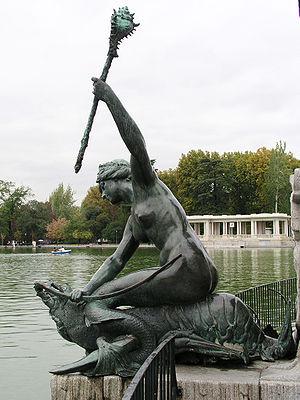
Une sirène est une créature légendaire mi-femme mi-poisson, issue du folklore médiéval et scandinave.